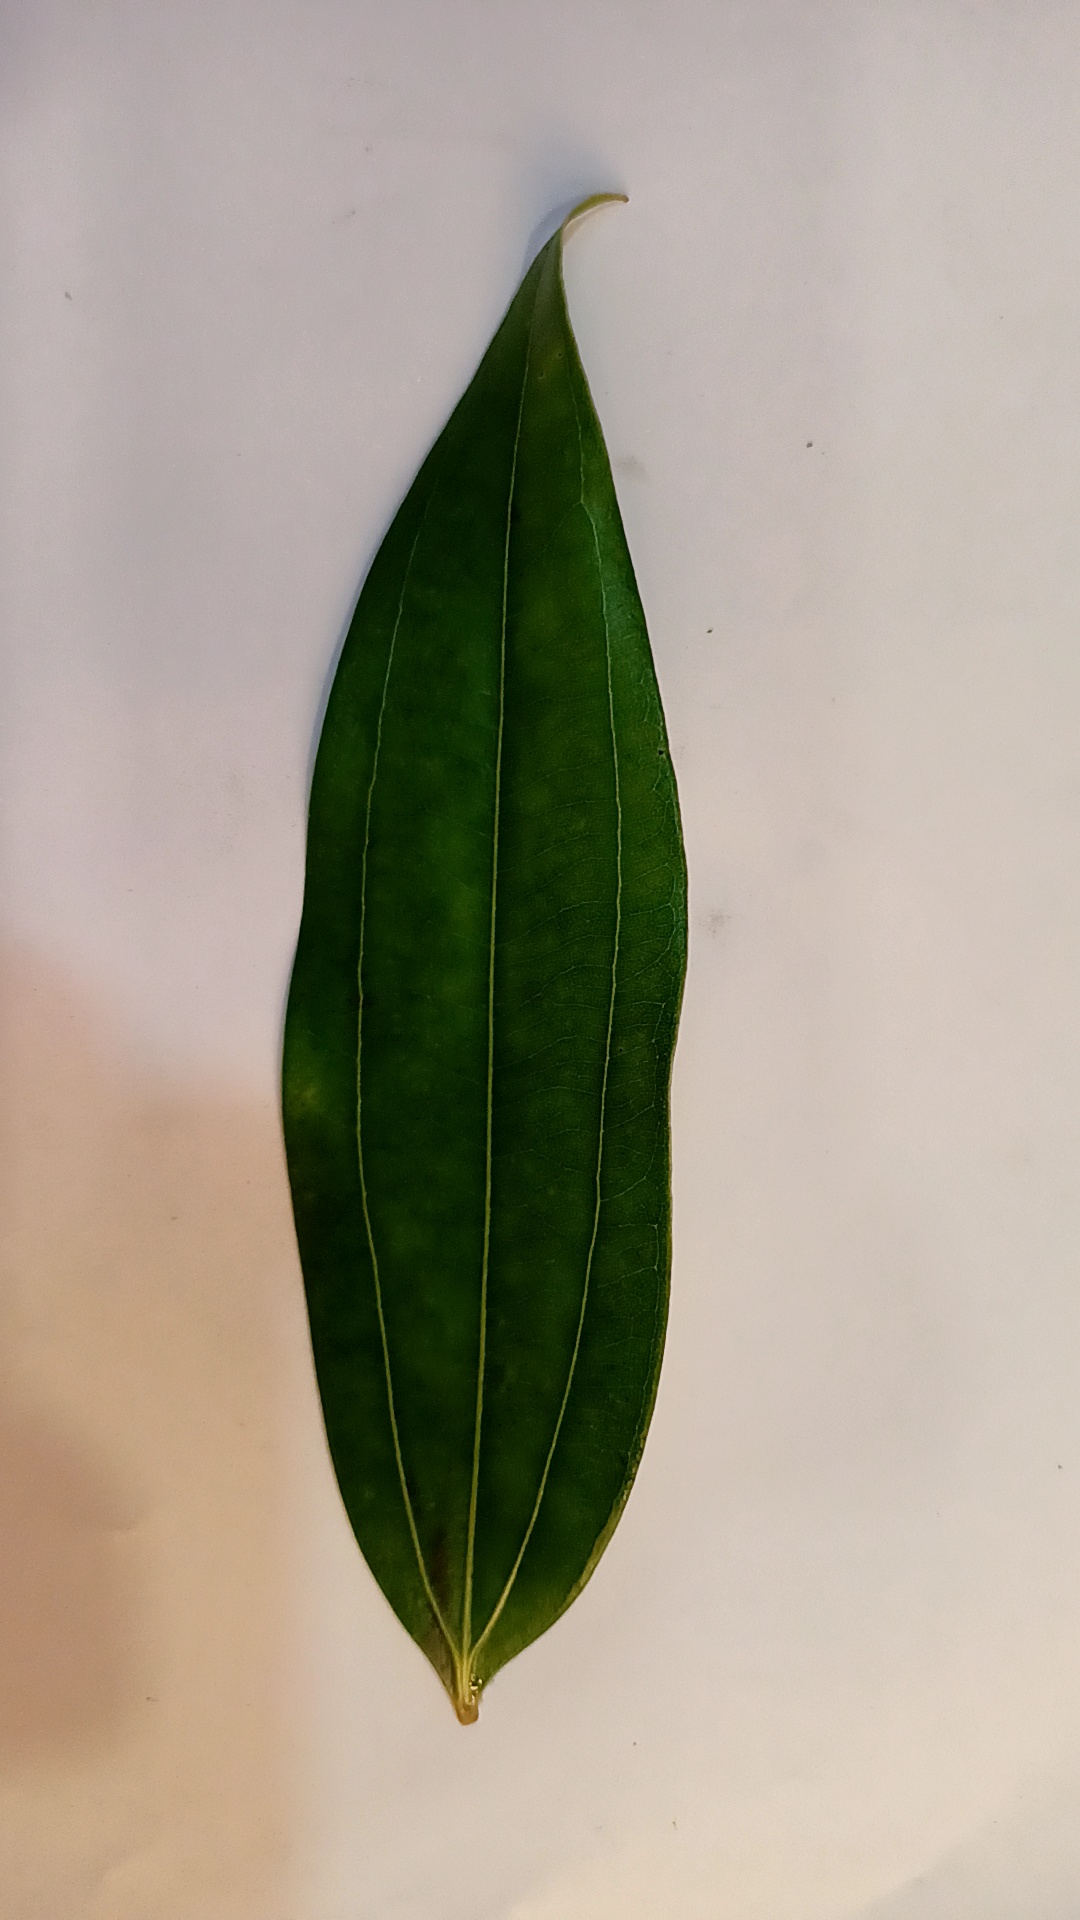
Label: Healthy